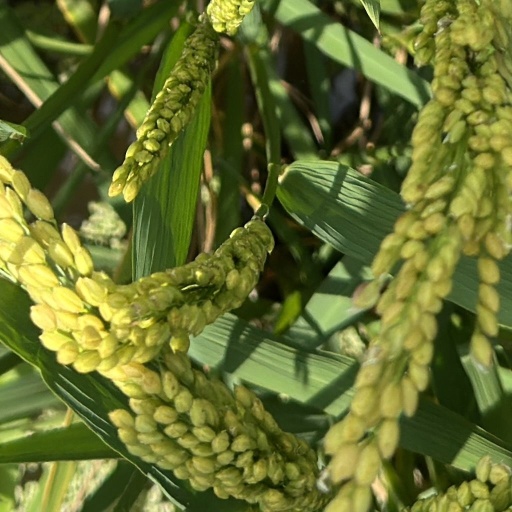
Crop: rice